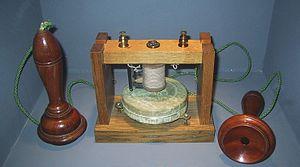
Système Bell (1877), collection historique France Télécom, musée des télécommunications de Pleumeur-Bodou
Alexander Graham Bell, né le 3 mars 1847 à Édimbourg en Écosse et mort le 2 août 1922 à Beinn Bhreagh au Canada, est un scientifique, un ingénieur et un inventeur scotto-canadien, naturalisé américain en 1882, qui est surtout connu pour l'invention du téléphone, pour laquelle l'antériorité d'Antonio Meucci a depuis été officiellement reconnue le 11 juin 2002 par la Chambre des représentants des États-Unis. Il a été lauréat de la médaille Hughes en 1913.